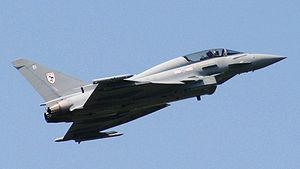
Même si la « course aux armements » de la guerre froide a été remplacée par des risques de guerres asymétriques comme la guerilla ou le terrorisme, les armées continuent de se doter d'avions toujours plus performants qui profitent des dernières technologies.